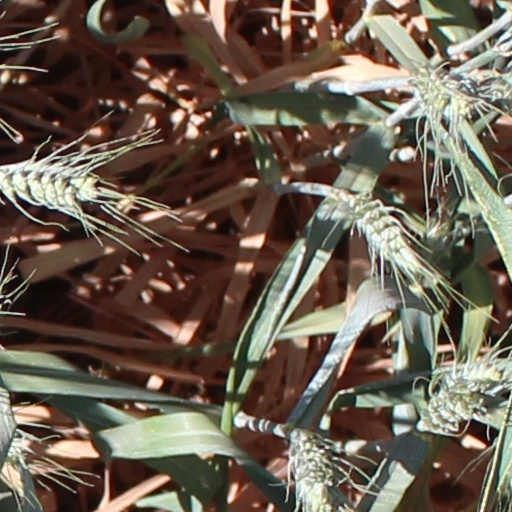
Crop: wheat